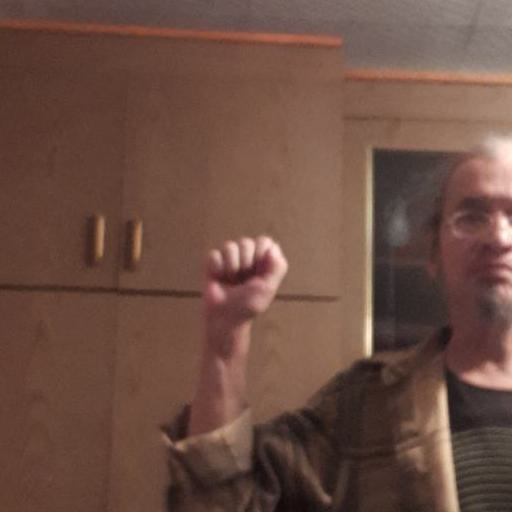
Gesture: fist